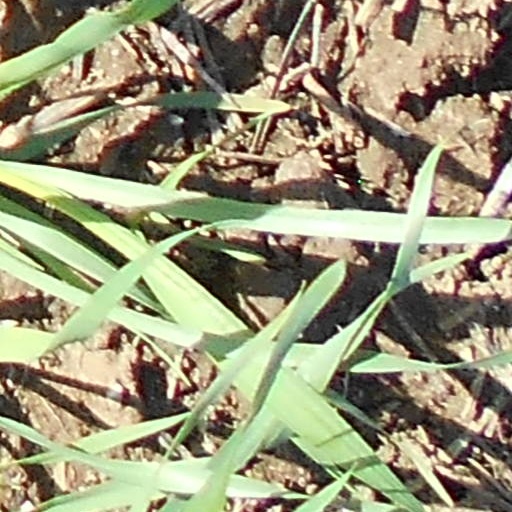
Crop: wheat